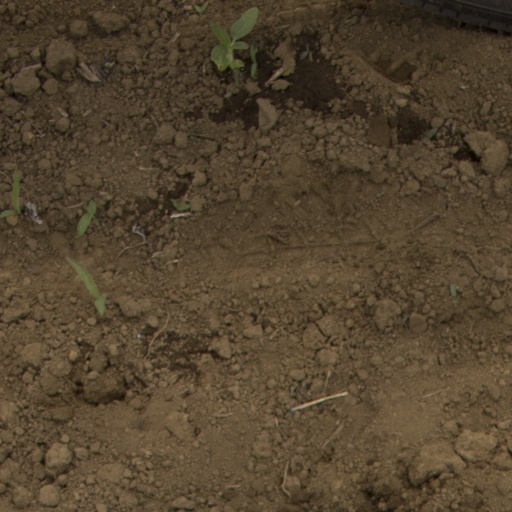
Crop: Jerusalem artichoke